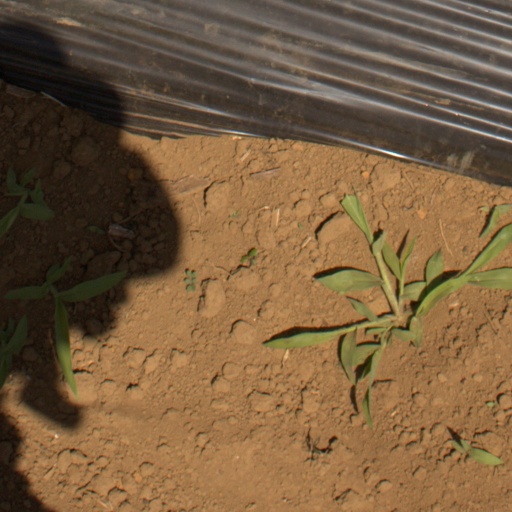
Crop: Jerusalem artichoke